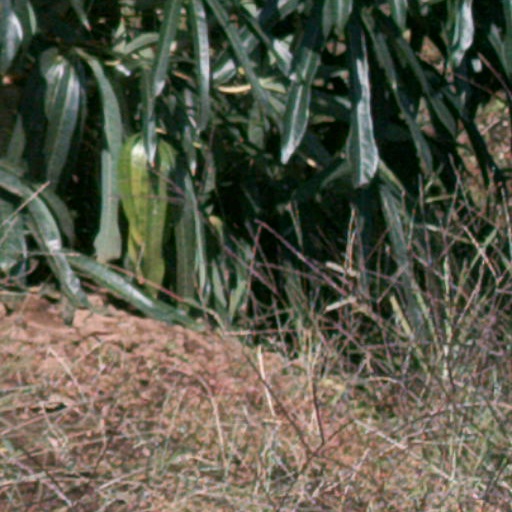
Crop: cassava